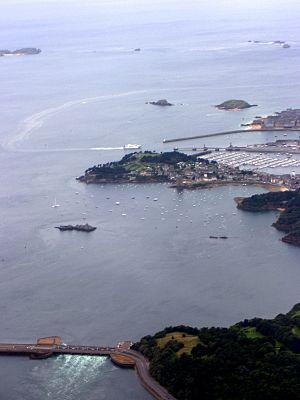
De bas en haut
Le Grand Bé est une île inhabitée de Saint-Malo située à l'embouchure de la Rance, au pied des remparts de Saint-Malo. Elle devient presqu'île à marée basse et l'on peut ainsi y accéder à pied depuis la plage de Bon-Secours. Chateaubriand y est enterré.